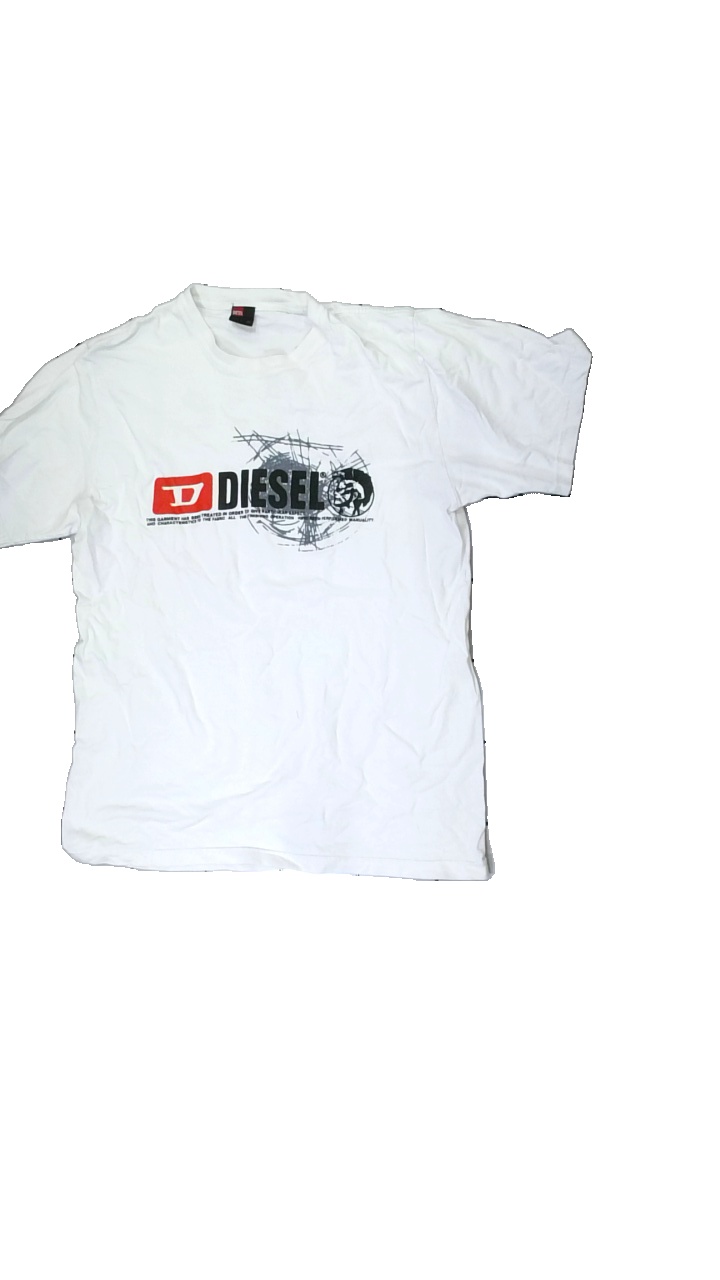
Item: T-shirt (Men)
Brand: Diesel
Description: white t-shirt with print
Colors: White, Grey, Red, Multicolor
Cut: Regular
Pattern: Logo print
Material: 100% Cotton
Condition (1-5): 2
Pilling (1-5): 5
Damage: damaged print
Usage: Export
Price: <50